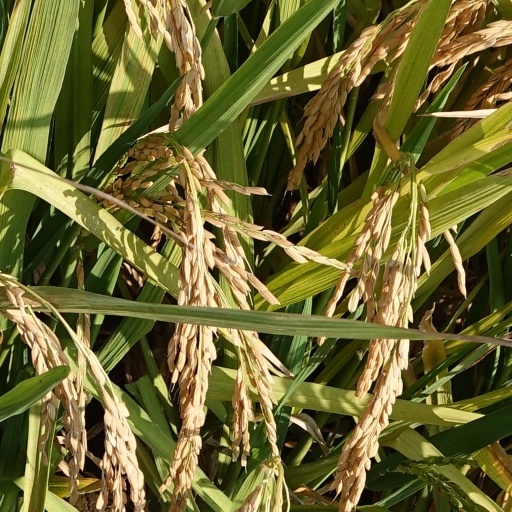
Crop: rice